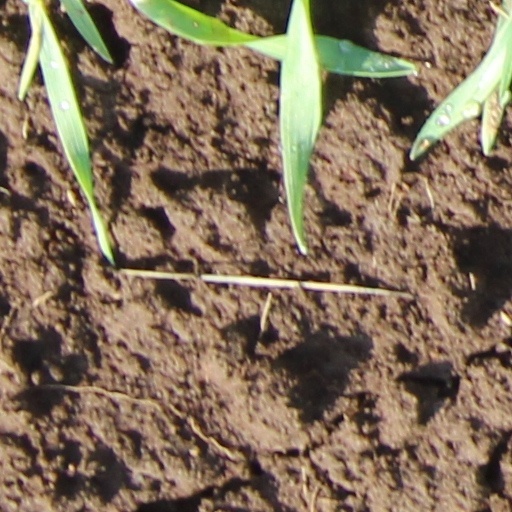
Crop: wheat